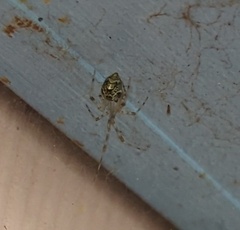
Species: Parasteatoda_tepidariorum